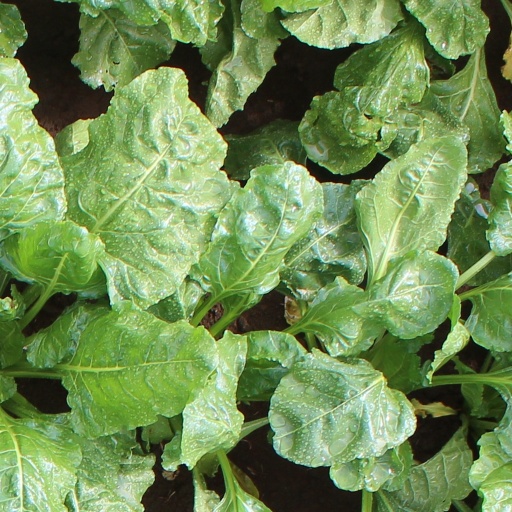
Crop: sugar beet